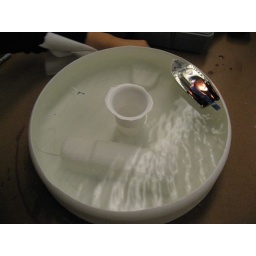
Removing the lid completely allowed the boat to go in a circular pattern. Finally progress!